Starkenburg Observatory

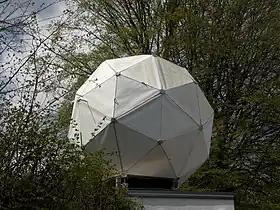
Part of the Starkenburg Observatory

The Starkenburg Observatory is an astronomical observatory in Heppenheim, Germany. It was founded in 1970, and currently has about 150 members.